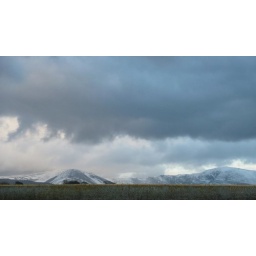
View from my office over the roof of the library